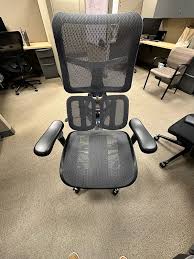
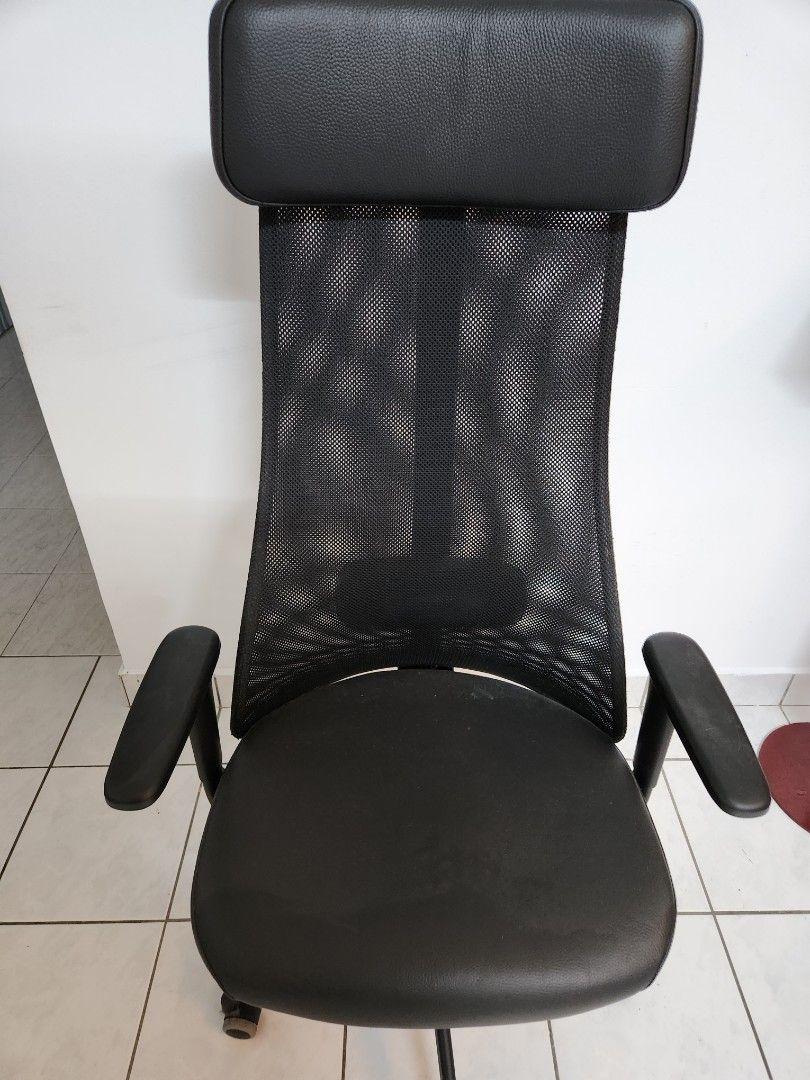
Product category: items_chair
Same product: no